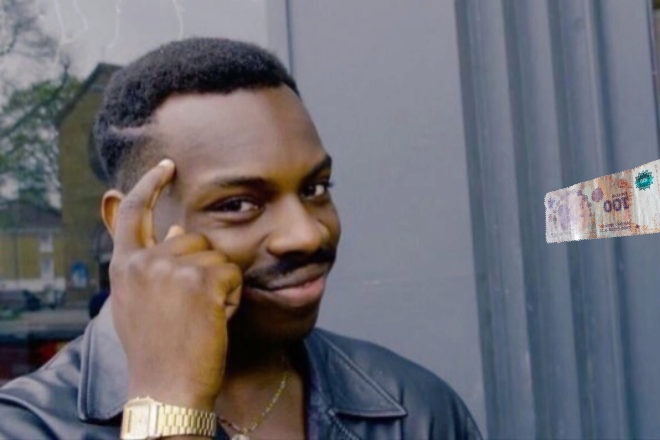
Denominación: 100